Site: brandenburg
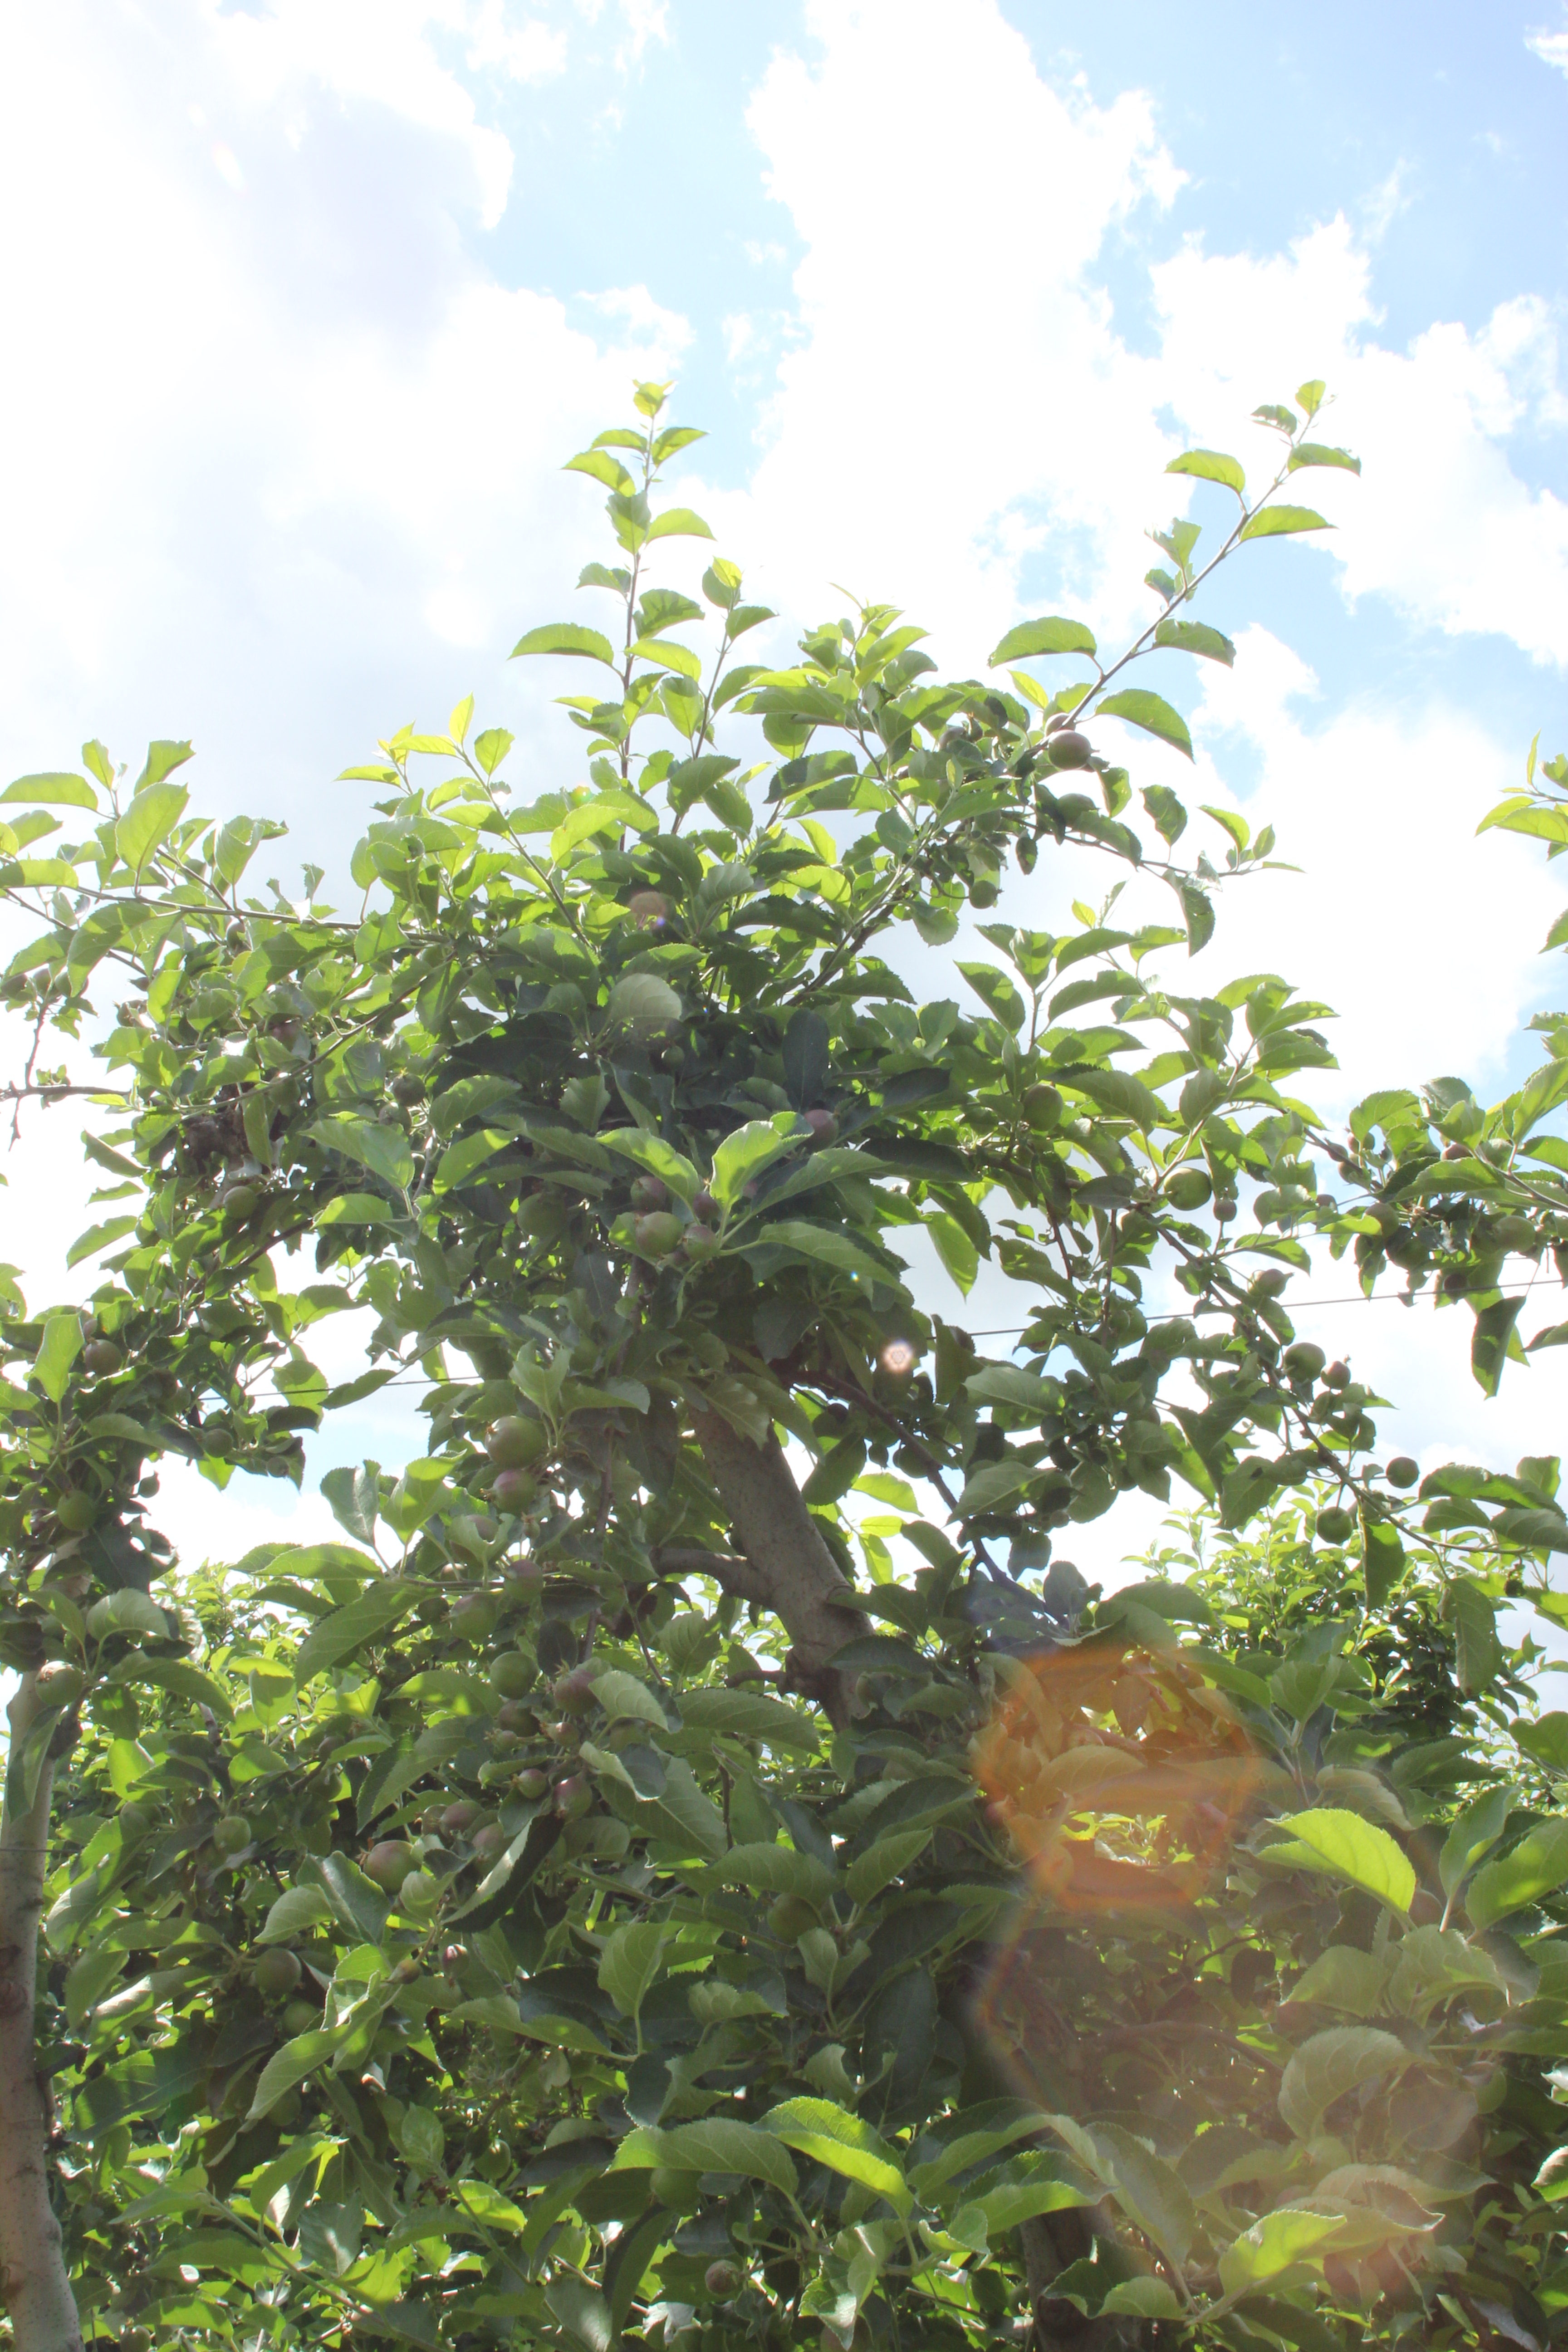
Growth stage (BBCH 73): Development of fruit